Samuel Merrill (Indiana politician)

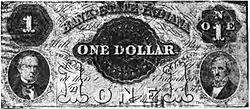
A one dollar bank note from the Bank of Indiana featuring a portrait engraving of Merrill (left)

When the State Bank of Indiana was founded in 1834, the Indiana General Assembly choose Samuel Merrill as the bank's first president. Following his appointment, Merrill resigned his position of state treasurer. The "Indianapolis News" reported on July 15, 1911: "His honesty and splendid record made him a man to inspire confidence in the bank." Merrill visited all thirteen of the bank's branches twice each year, traveling on horseback to personally examine their accounts and ledgers. It was said that he was able to review columns of figures with machine-like rapidity and accuracy.